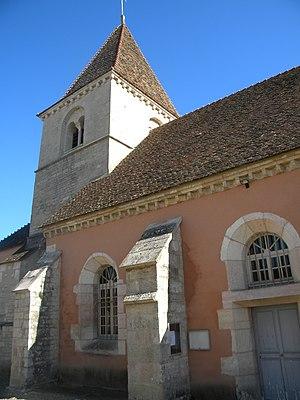
Église Notre-Dame-de-l'Assomption
Cet article recense une partie des monuments historiques de la Côte-d'Or, en France.